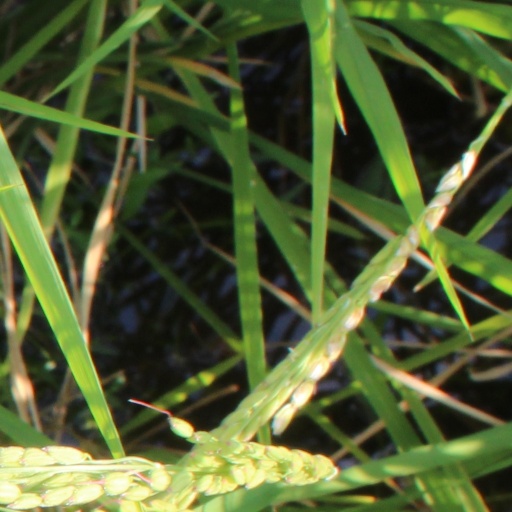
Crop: rice